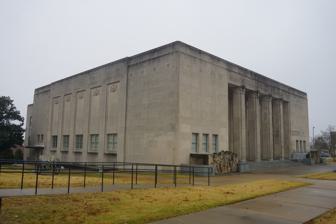
Building: War Memorial Building (Jackson, Mississippi)
Country: United States of America
Year built: 1940
United States historic place War Memorial Building U.S. Historic district Contributing property War Memorial Building, Jackson, Mississippi Show map of Mississippi Show map of the United States Location Old Capitol Green, Jackson, Mississippi Coordinates 32°17′59″N 90°10′46″W / 32.299801°N 90.179388°W / 32.299801; -90.179388 Built 1939-1940 Built by M. T. Reed Construction Company, W. J. McGee and Son Architect E.L. Malvaney , principal architect Part of Capitol Green ( ID69000083 ) Designated CP November 25, 1969 The War Memorial Building is a historic building in Jackson, Mississippi , U.S.. It was designed by architect Edgar Lucian Malvaney , and built in 1939–1940. It has been listed on the National Register of Historic Places as a contributing property in the Capitol Green since November 25, 1969. Sculptor Albert Rieker designed two friezes on the building. Art Deco column capital detail References